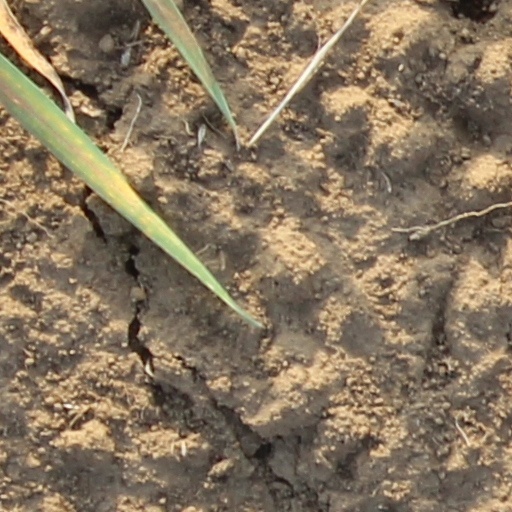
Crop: wheat